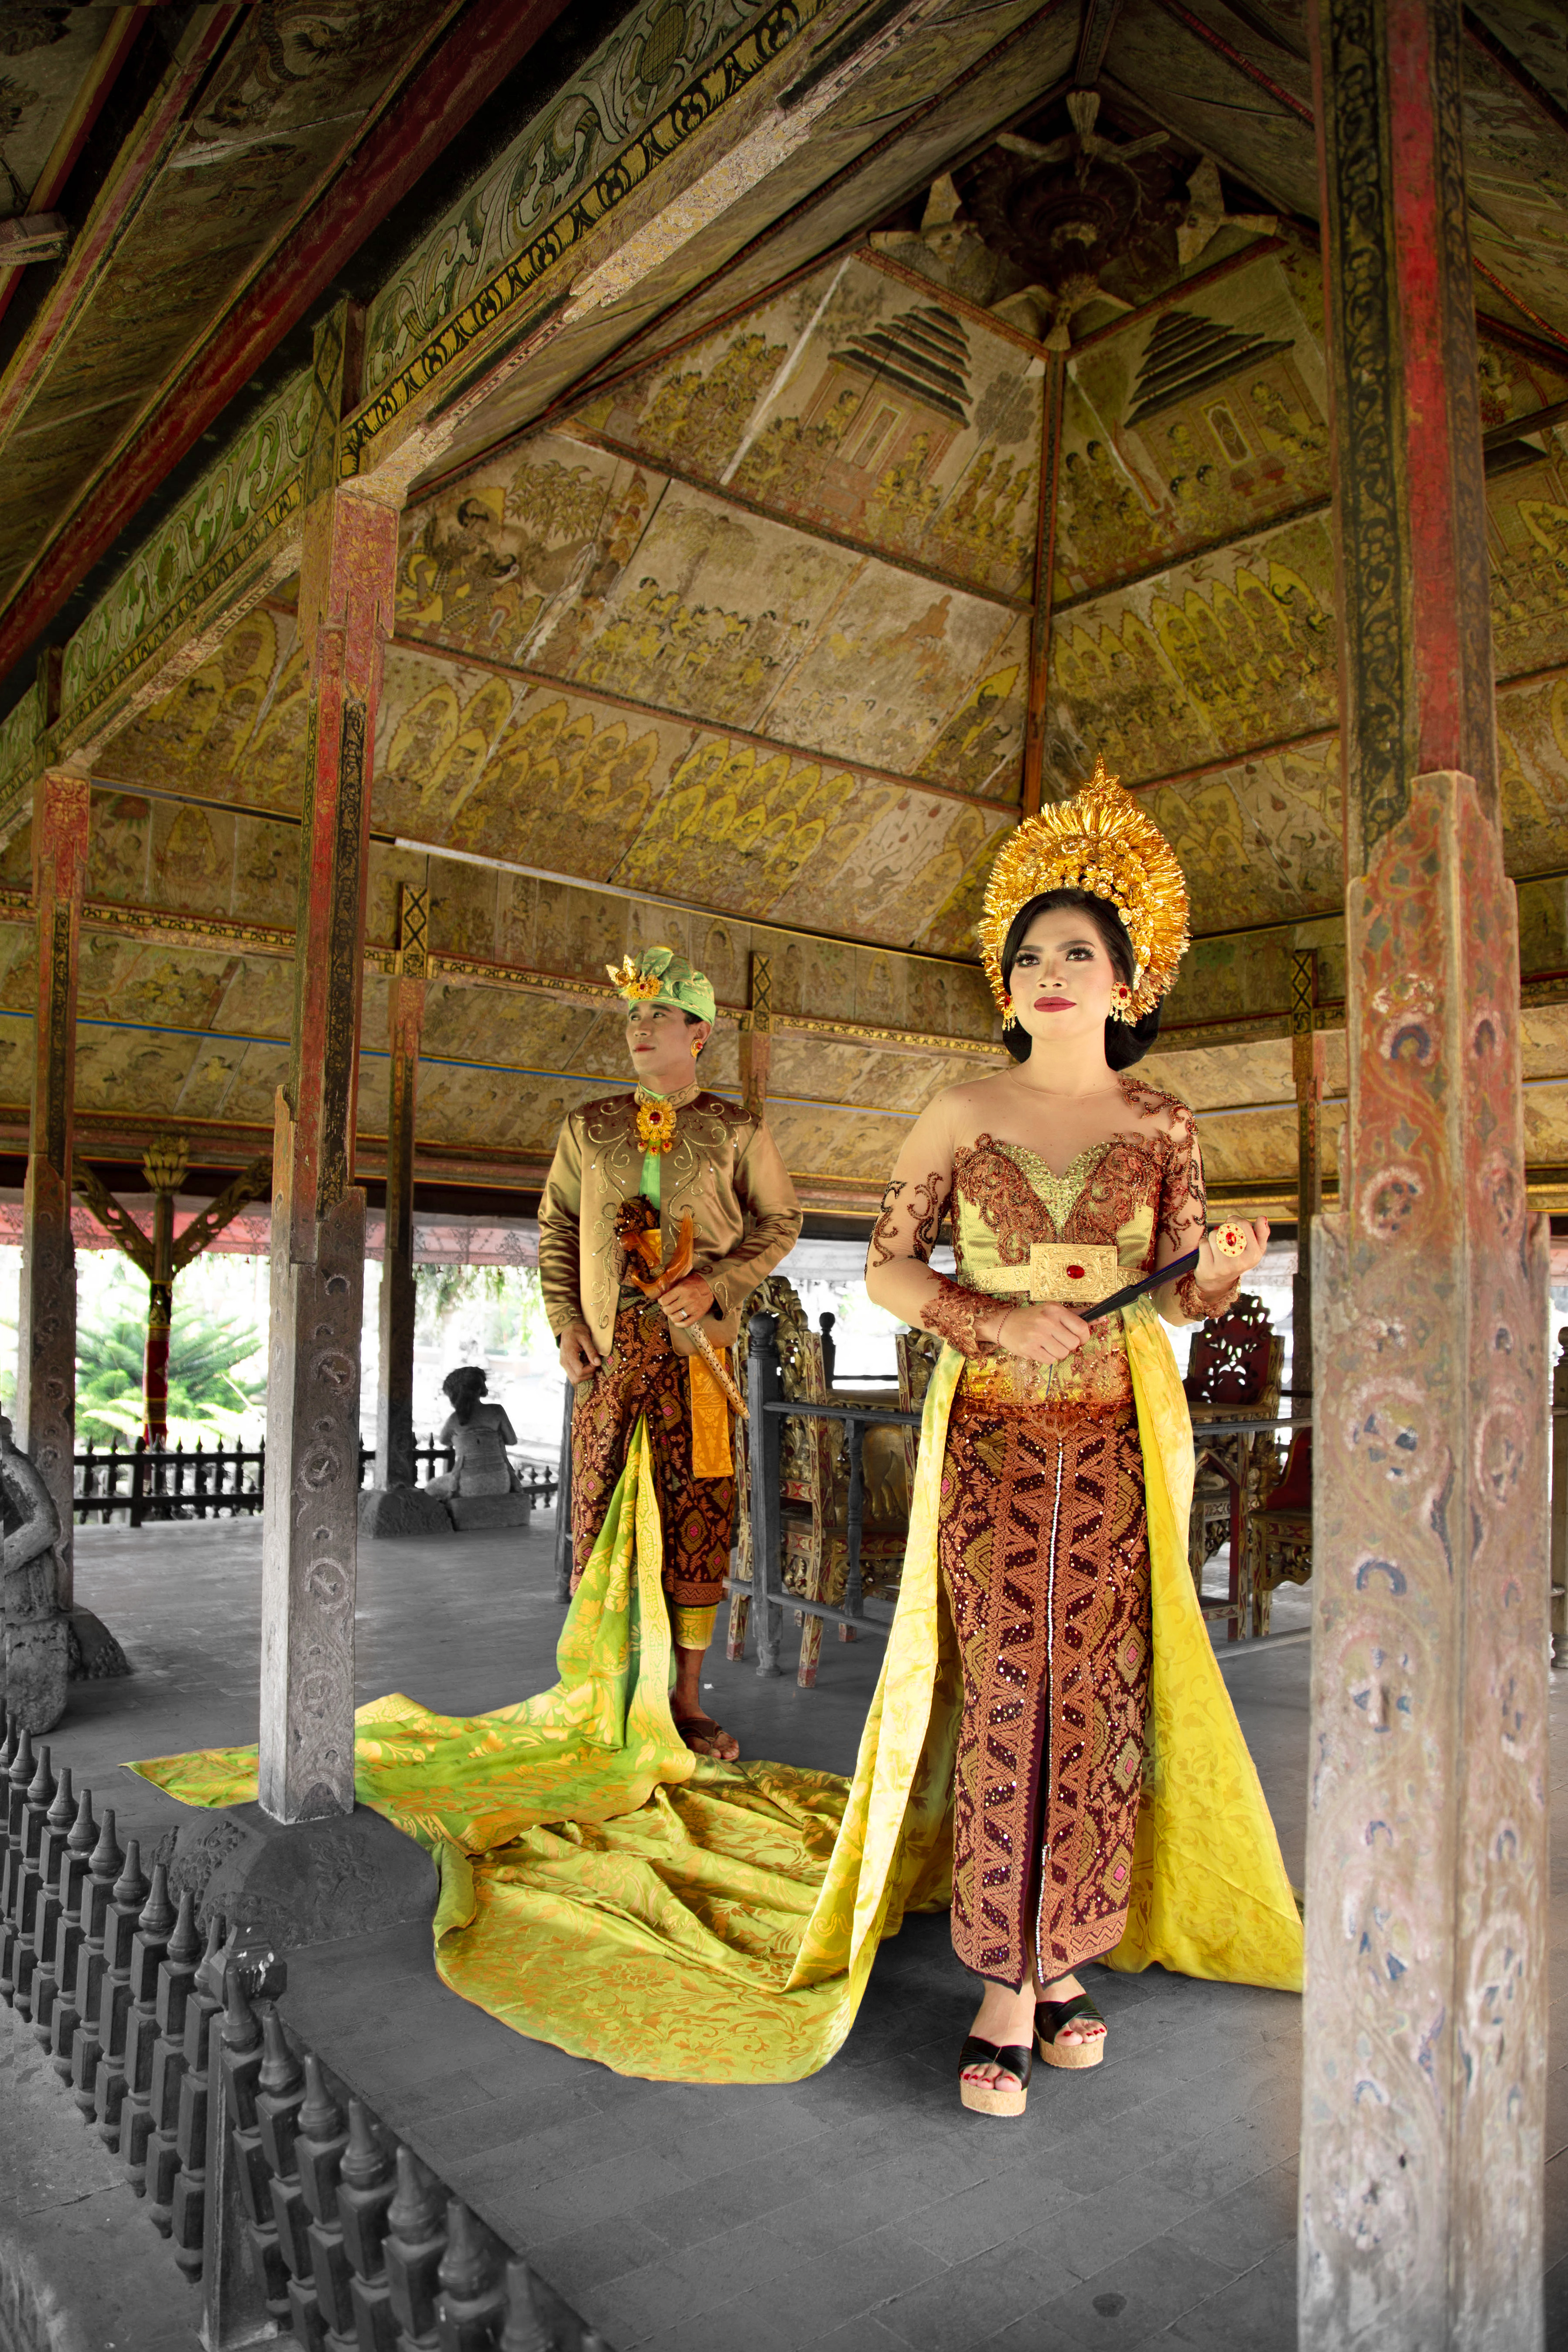
woman, yellow, dress, temple, costume, tradition, place of worship, religion, shrine